Ndali people

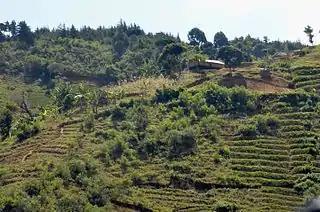
The village of Kalembo

The Ndali are a Bantu ethnolinguistic group native to Ileje District, Songwe Region, Tanzania, and northern Malawi. In 1987, the Ndali population of Tanzania was estimated to number 150,000, and in 2003 the population in Malawi was estimated at 70,000, for a total for the group of about 220,000. Their language is related to many Bantu languages, for example Nyakyusa.